Jagger–Richards

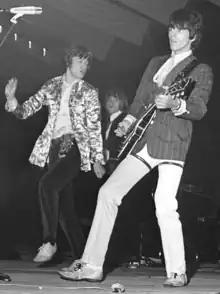
Jagger (left) and Richards (right) performing with Brian Jones (middle) and the Rolling Stones in 1967

Jagger and Richards have different recollections about their first songwriting endeavours but both credit manager Andrew Loog Oldham as the catalyst for their collaboration. Richards agrees that it was Oldham who pressed the pair to write songs after the duo had first emphasized other people's material; Oldham noted that there weren't that many obscure great songs out there for the band to cover. Richards recalled: